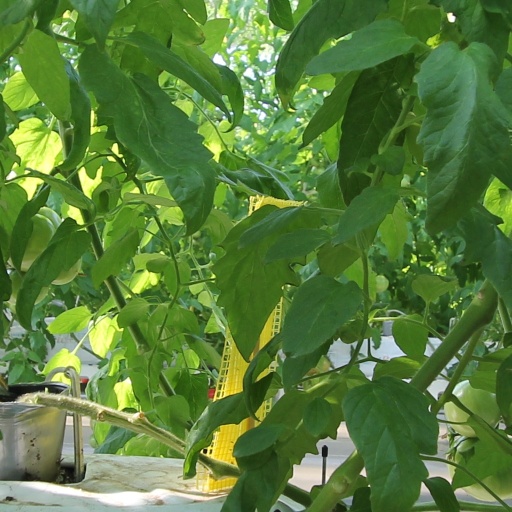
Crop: tomato